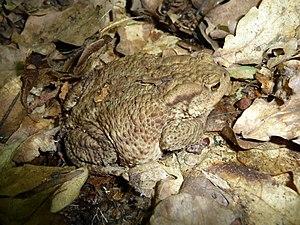
Crapaud commun (Bufo bufo) Ukraine. Exemple d'un bon camouflage naturel Polski: Ropucha szara, ropucha zwyczajna (Bufo bufo). Ukraina.Przykład świetnego kamuflażu na tle opadłych liści. Русский: Жаба серая (Bufo bufo). Украина. Пример превосходного камуфляжа на фоне опавших листьев Українська: Ропуха сіра (Bufo bufo). Україна. Приклад чудового камуфляжу на тлі опалого листя